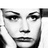
Emotion: neutral